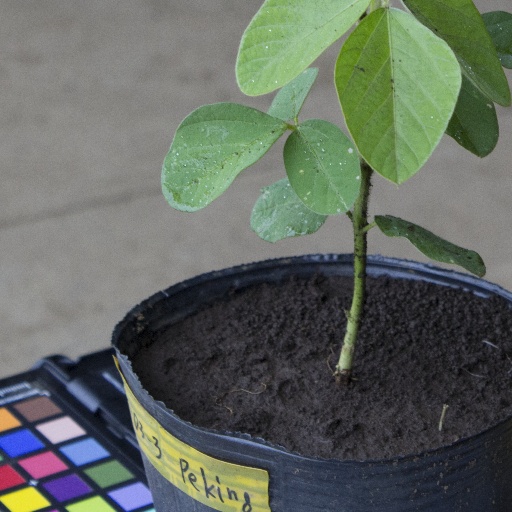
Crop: soybean